Thetis Island

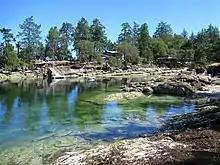
Pilkey Point

Thetis Island has a mild climate experiencing less rainfall than the western coast of Vancouver Island as it lies in the rain shadow of Vancouver Island. Vegetation on the island includes many arbutus, Douglas fir and western red cedar. Pilkey Point offers islanders and visitors a great view of the ocean and is a popular attraction.